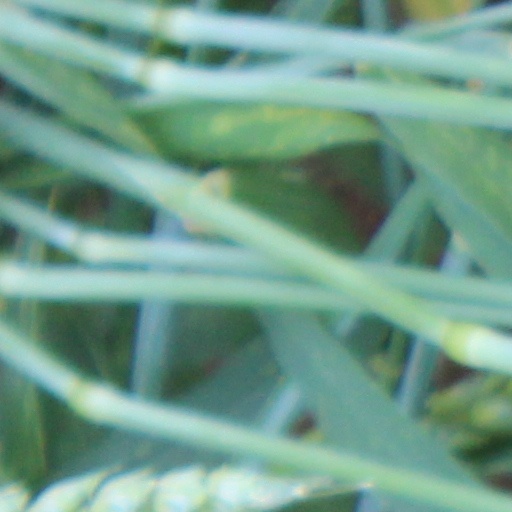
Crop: wheat